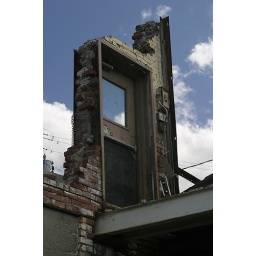
A door at the demolished Goodyear[tm] plant in Windsor, Vermont.